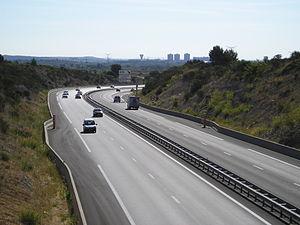
Dans l'Hérault, à l'ouest de Montpellier, l'autoroute A750 vue depuis le pont de la route départementale D102 à la hauteur du lieu-dit de Bel-Air (à 90° à gauche du photographe) et de la sortie n°62 (sur le territoire de Saint-Georges-d'Orques. Au loin, le nord du quartier montpelliérain de La Paillade (le château d'eau et les trois tours des Tritons)."
Montpellier — prononcé [mɔ̃.pə.lje] ou [mɔ̃.pɛ.lje] — est une commune française, préfecture du département de l’Hérault. Capitale de l'ancienne région administrative Languedoc-Roussillon, elle est le centre d'une métropole et un pôle d'équilibre de la région Occitanie, où se déroulent les assemblées plénières. Montpellier se situe dans le Sud de la France, sur un grand axe de communication joignant l'Espagne à l'ouest, à l'Italie à l'est. Proche de la mer Méditerranée, cette ville a comme voisines Béziers à 69 km au sud-ouest et Nîmes à 52 km au nord-est.
L'autoroute A750, dite L'Héraultaise, est une autoroute 2 × 2 voies entièrement gratuite, antenne de l'autoroute A75, reliant cette dernière de la commune de Ceyras à Bel-Air puis Montpellier par un prolongement de la route nationale RN 109, elle aussi en 2 × 2 voies et aux caractéristiques autoroutières, sur environ 25 km.